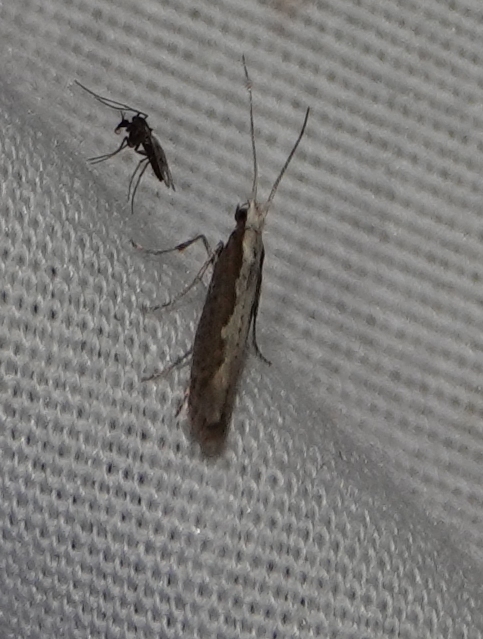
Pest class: diamondback_moth